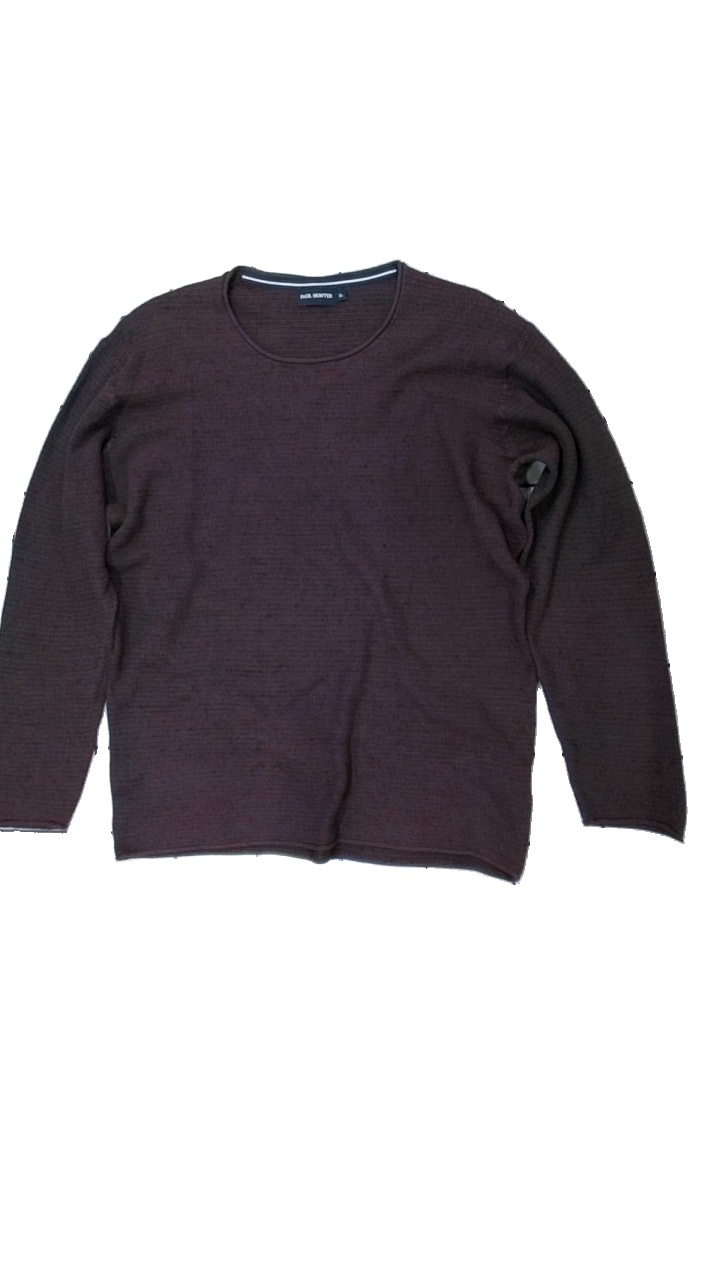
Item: Top (Men)
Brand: Paul Hunter
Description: randig tröja
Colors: Purple, Blue
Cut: Regular
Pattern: Striped
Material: ?
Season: All
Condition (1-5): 5
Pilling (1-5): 5
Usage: Reuse
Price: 50-100